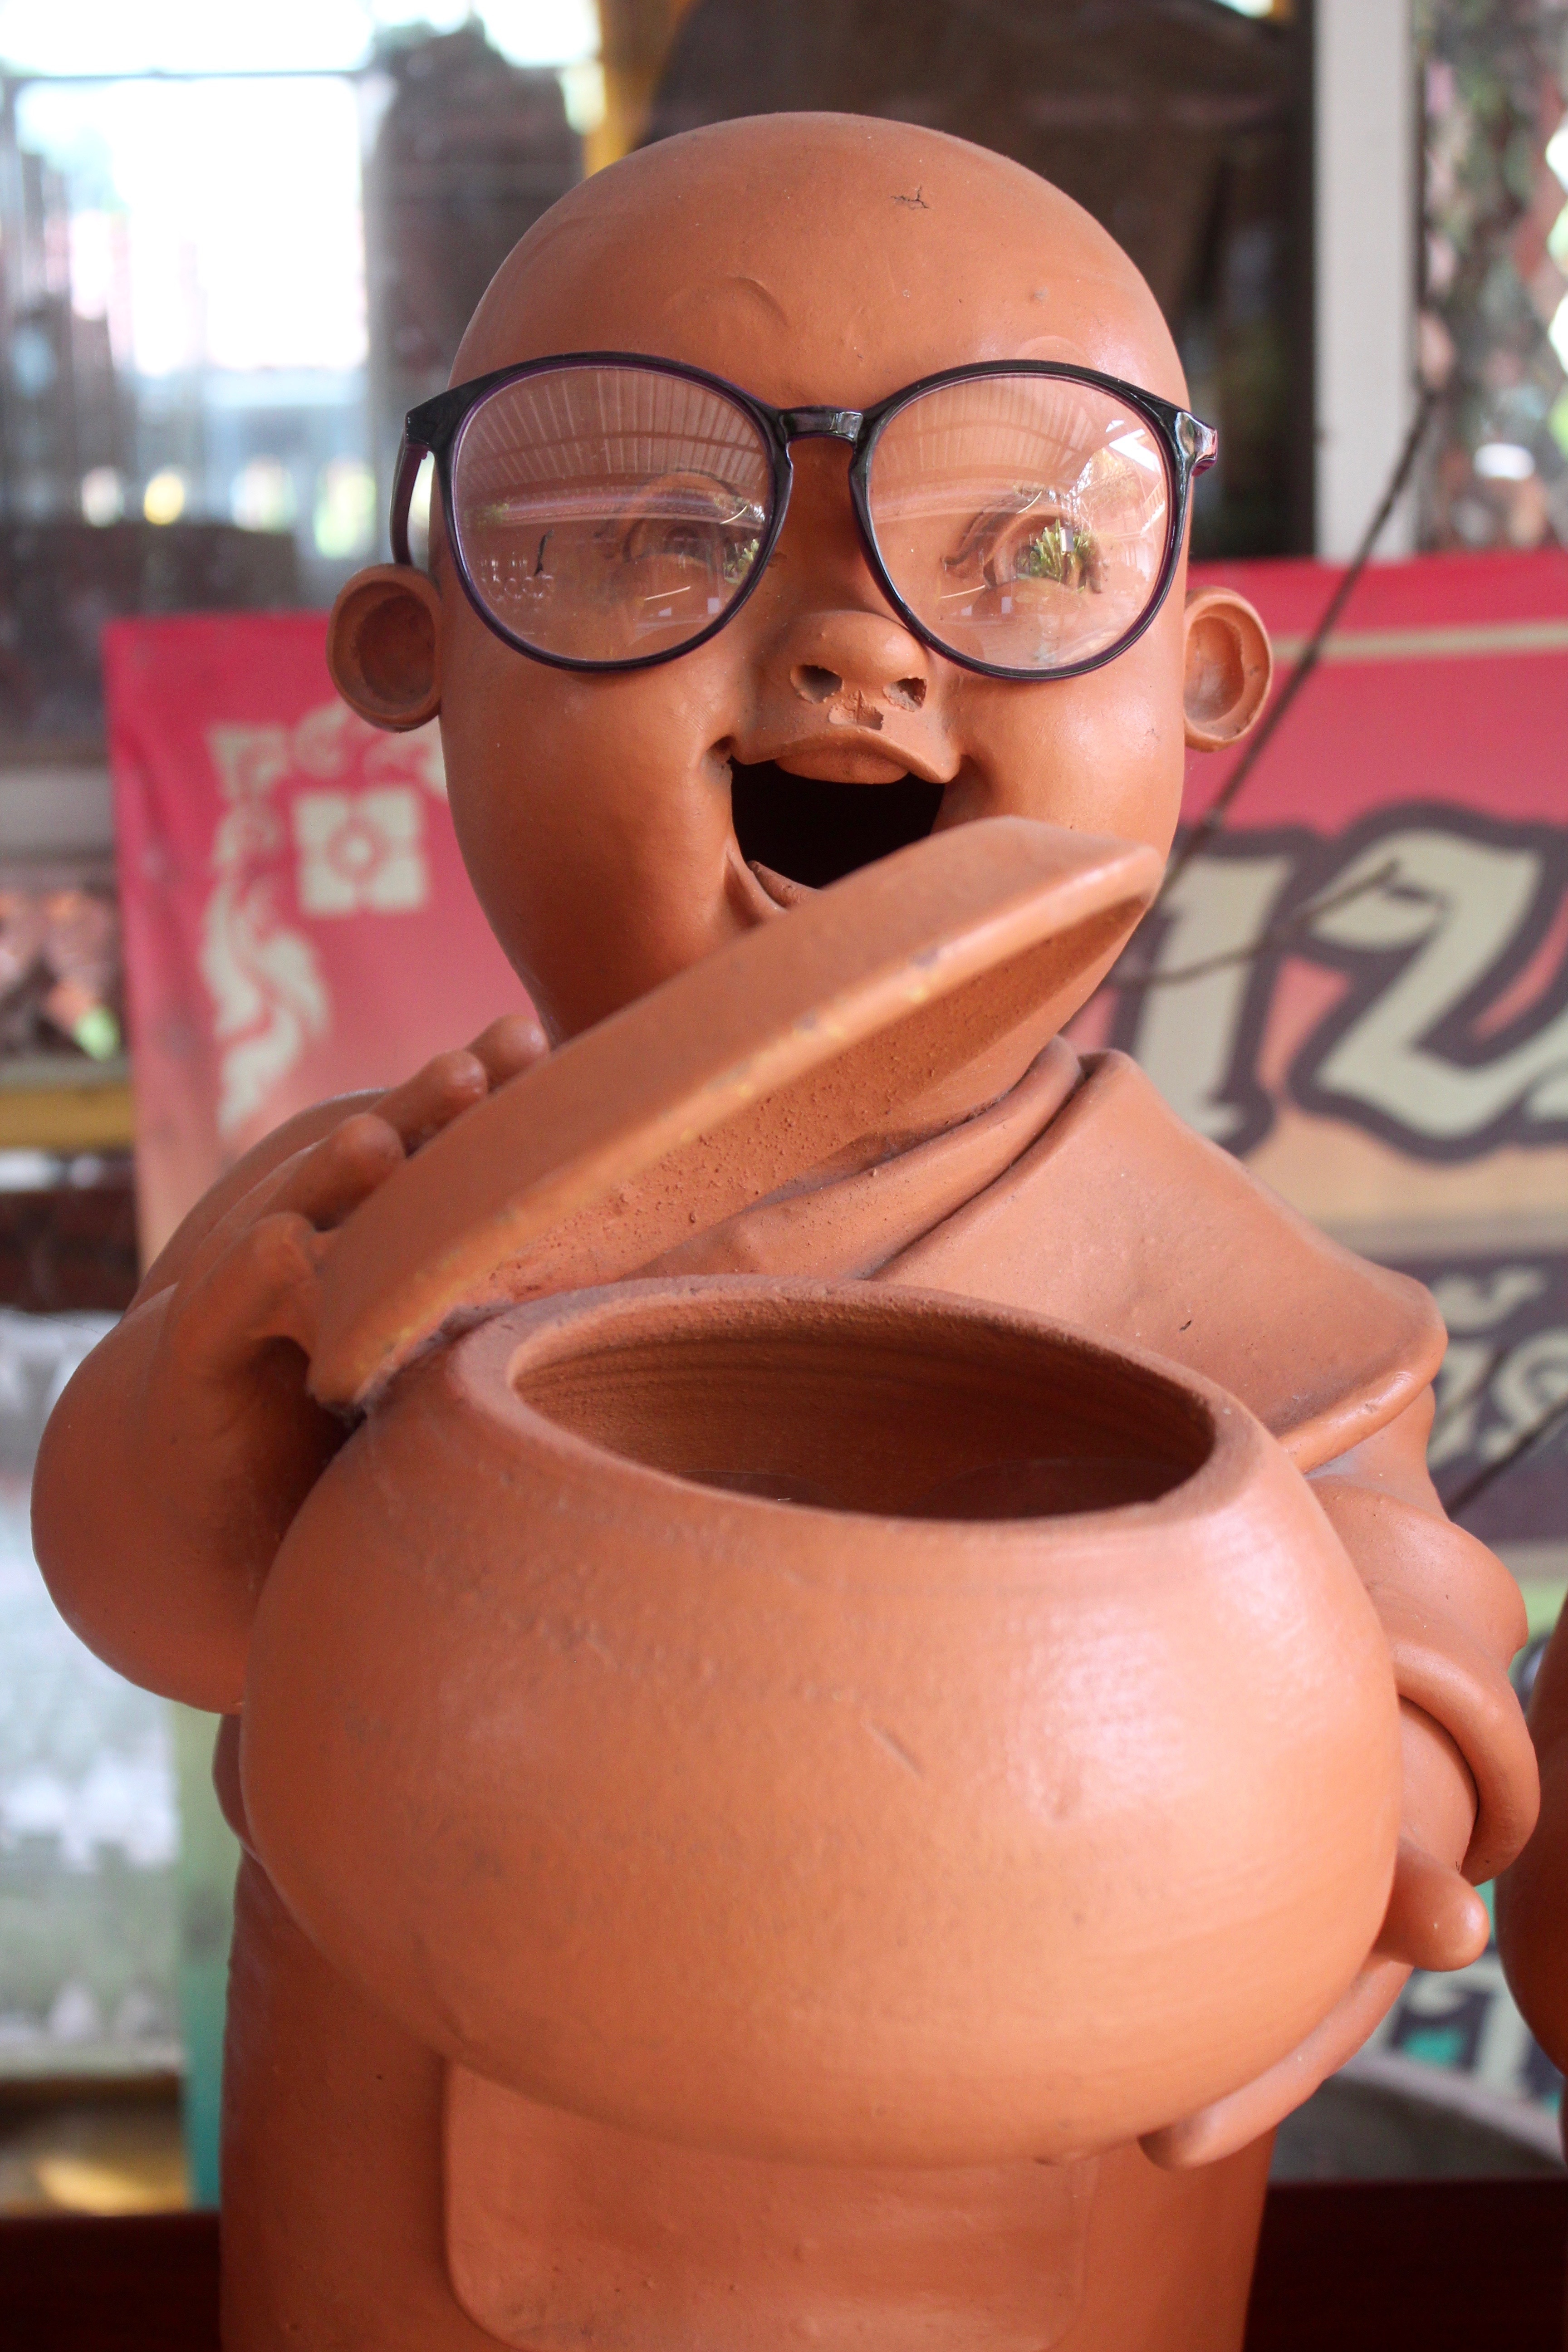
read, girl, woman, statue, color, buddhism, clothing, lady, laugh, sing, face, sculpture, nose, art, fun, sunglasses, glasses, head, skin, yoga, sound, funny, beauty, buddha, figures, stone figure, vision care, finger man